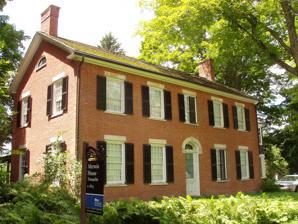
Building: Merwin House (Stockbridge, Massachusetts)
Country: United States of America
Year built: 1825
Merwin House Merwin House , also known as Tranquility , is a house located at 14 Main Street, Stockbridge, Massachusetts , USA. It is now a non-profit museum operated by Historic New England and sometimes open to the public. An admission fee is charged. The original brick, Federal -style house was constructed c. 1825 by the Dresser family, who sold it to William and Elizabeth Doane of New York City as a summer home in 1875. They doubled its size by adding a shingle-style ell, and also remodeled its interior. It was donated to the public by the Doanes' daughter, Vipont Merwin, who was born in the house in 1878 and died there in 1965. The property was acquired by Historic New England in 1966, whereupon it became a museum. The house currently reflects furnishings and a lifestyle of the late 19th century, with period antiques and items collected during world travel. See also Historic New England List of historic houses in Massachusetts 42°16′56.65″N 73°18′48.68″W / 42.2824028°N 73.3135222°W / 42.2824028; -73.3135222 References